Lonestar

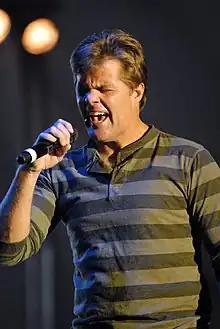
Country music singer Richie McDonald performing.

"Mountains" was the band's final album for BNA. Released in late 2006, it was produced by Mark Bright, whose other production credits include Blackhawk, Rascal Flatts, and Carrie Underwood. Its title track, co-written by Larry Boone, went to number 10 on the country charts, while followup "Nothing to Prove" peaked at 51. Erlewine criticized the band for taking "fewer risks than ever" on the album. "Billboard" writer Ken Tucker praised the album for containing positive messages in the singles, while also noting the use of vocal harmony and country-rock instrumentation. Jeff Lincoln of "Country Standard Time" criticized some of the songs for overly "sensitive" lyrics, but felt that "Always in the Band", a song about a singer attempting to balance his career and family life, was "personal".